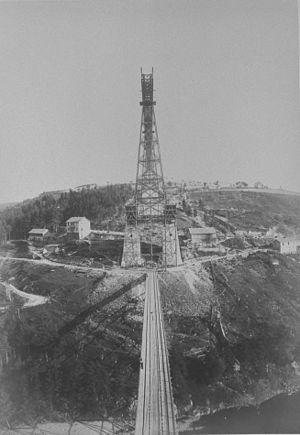
Léon Boyer est un polytechnicien et ingénieur des ponts et chaussées français, né le 23 février 1851 à Florac et mort le 1ᵉʳ mai 1886 à Panama.